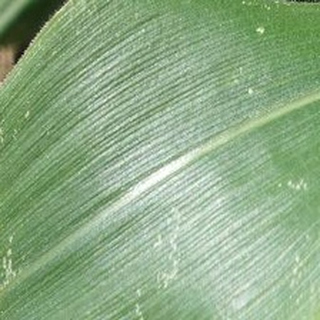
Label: healthy_corn